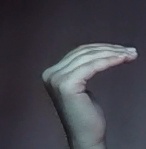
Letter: haa